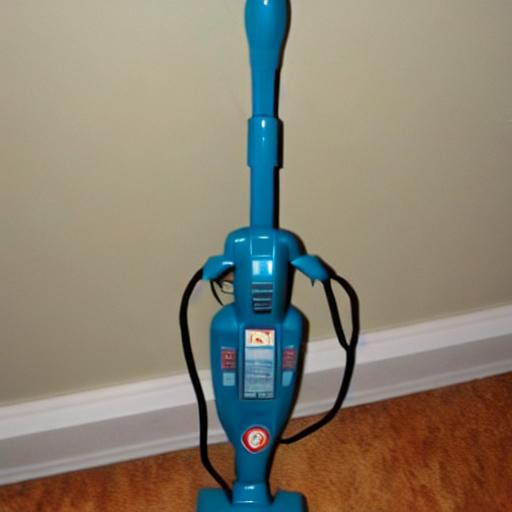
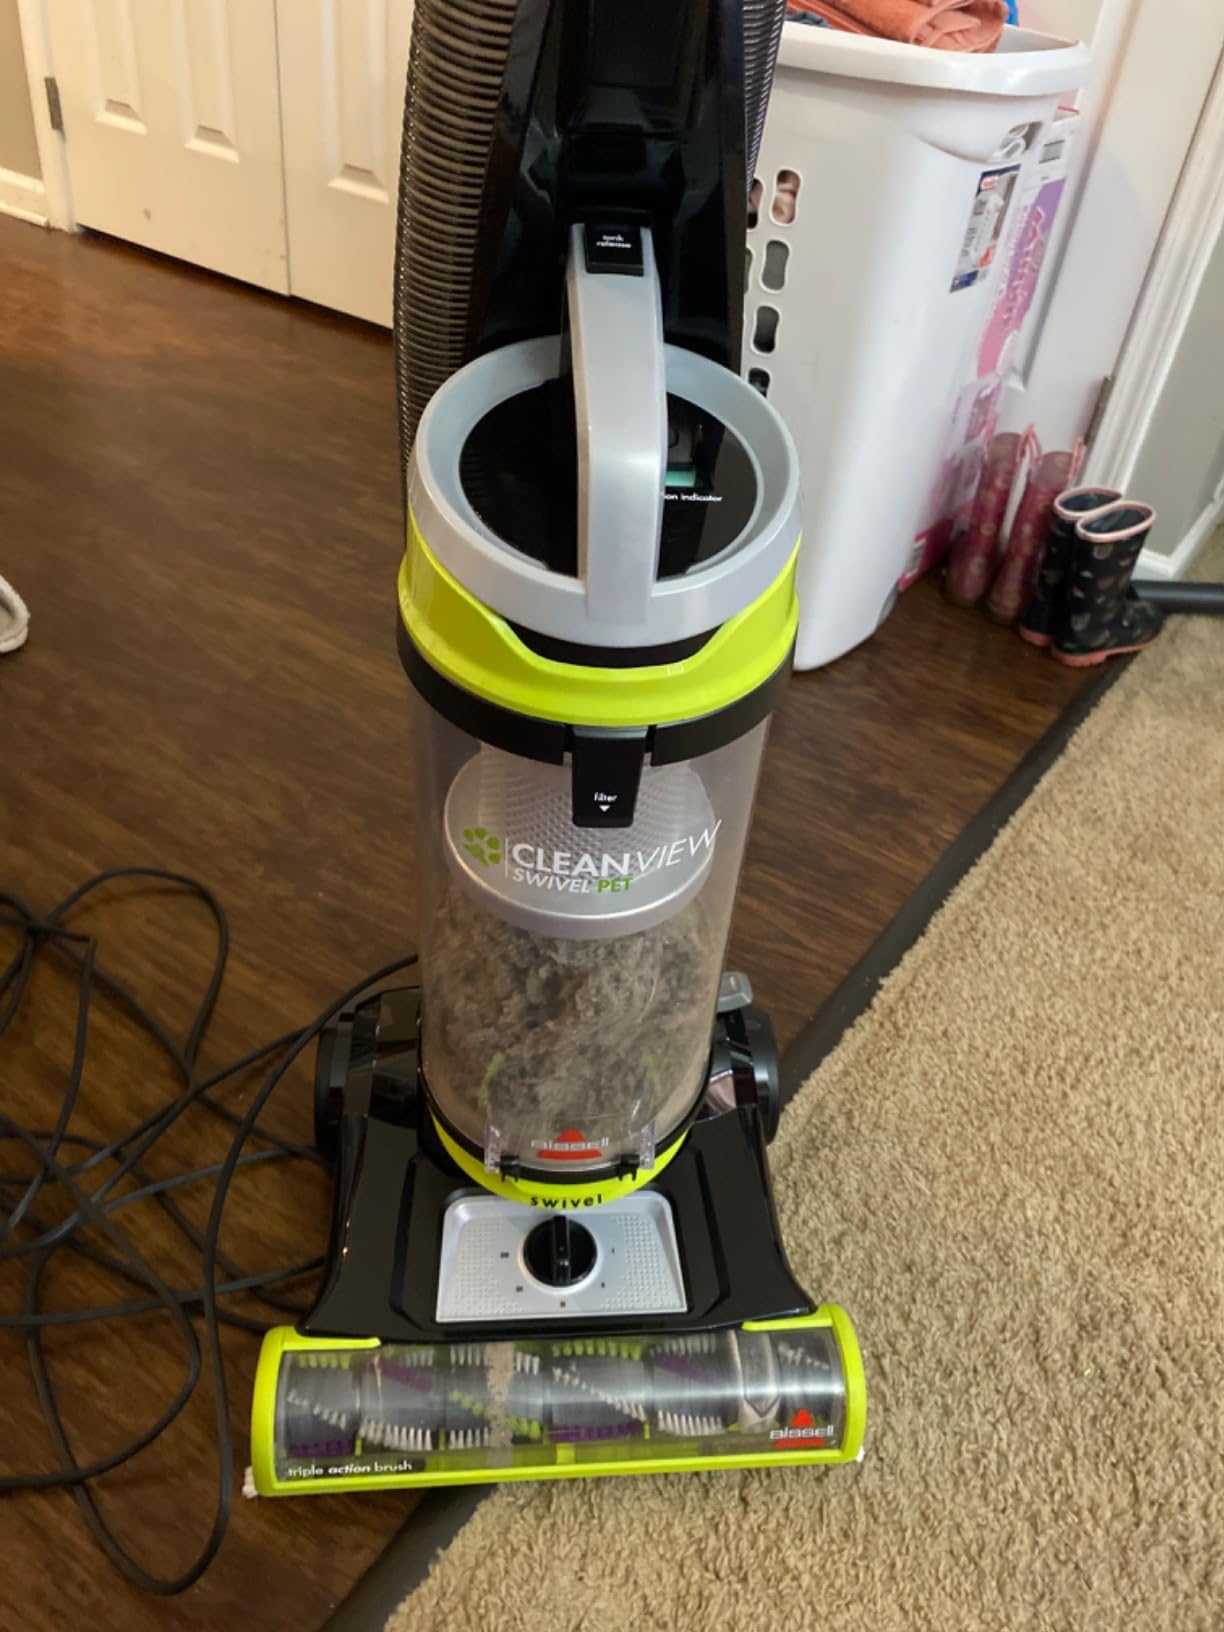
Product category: items_vacuum
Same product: no